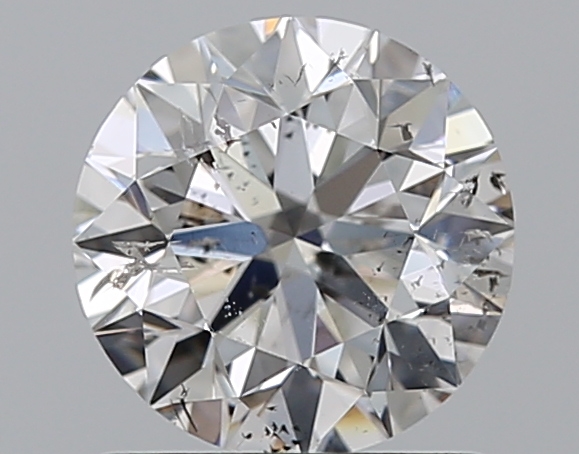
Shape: round
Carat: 1
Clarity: SI2
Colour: E
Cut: EX
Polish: EX
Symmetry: EX
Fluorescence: VSL
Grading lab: IGI
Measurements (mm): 6.32 x 6.29 x 3.99